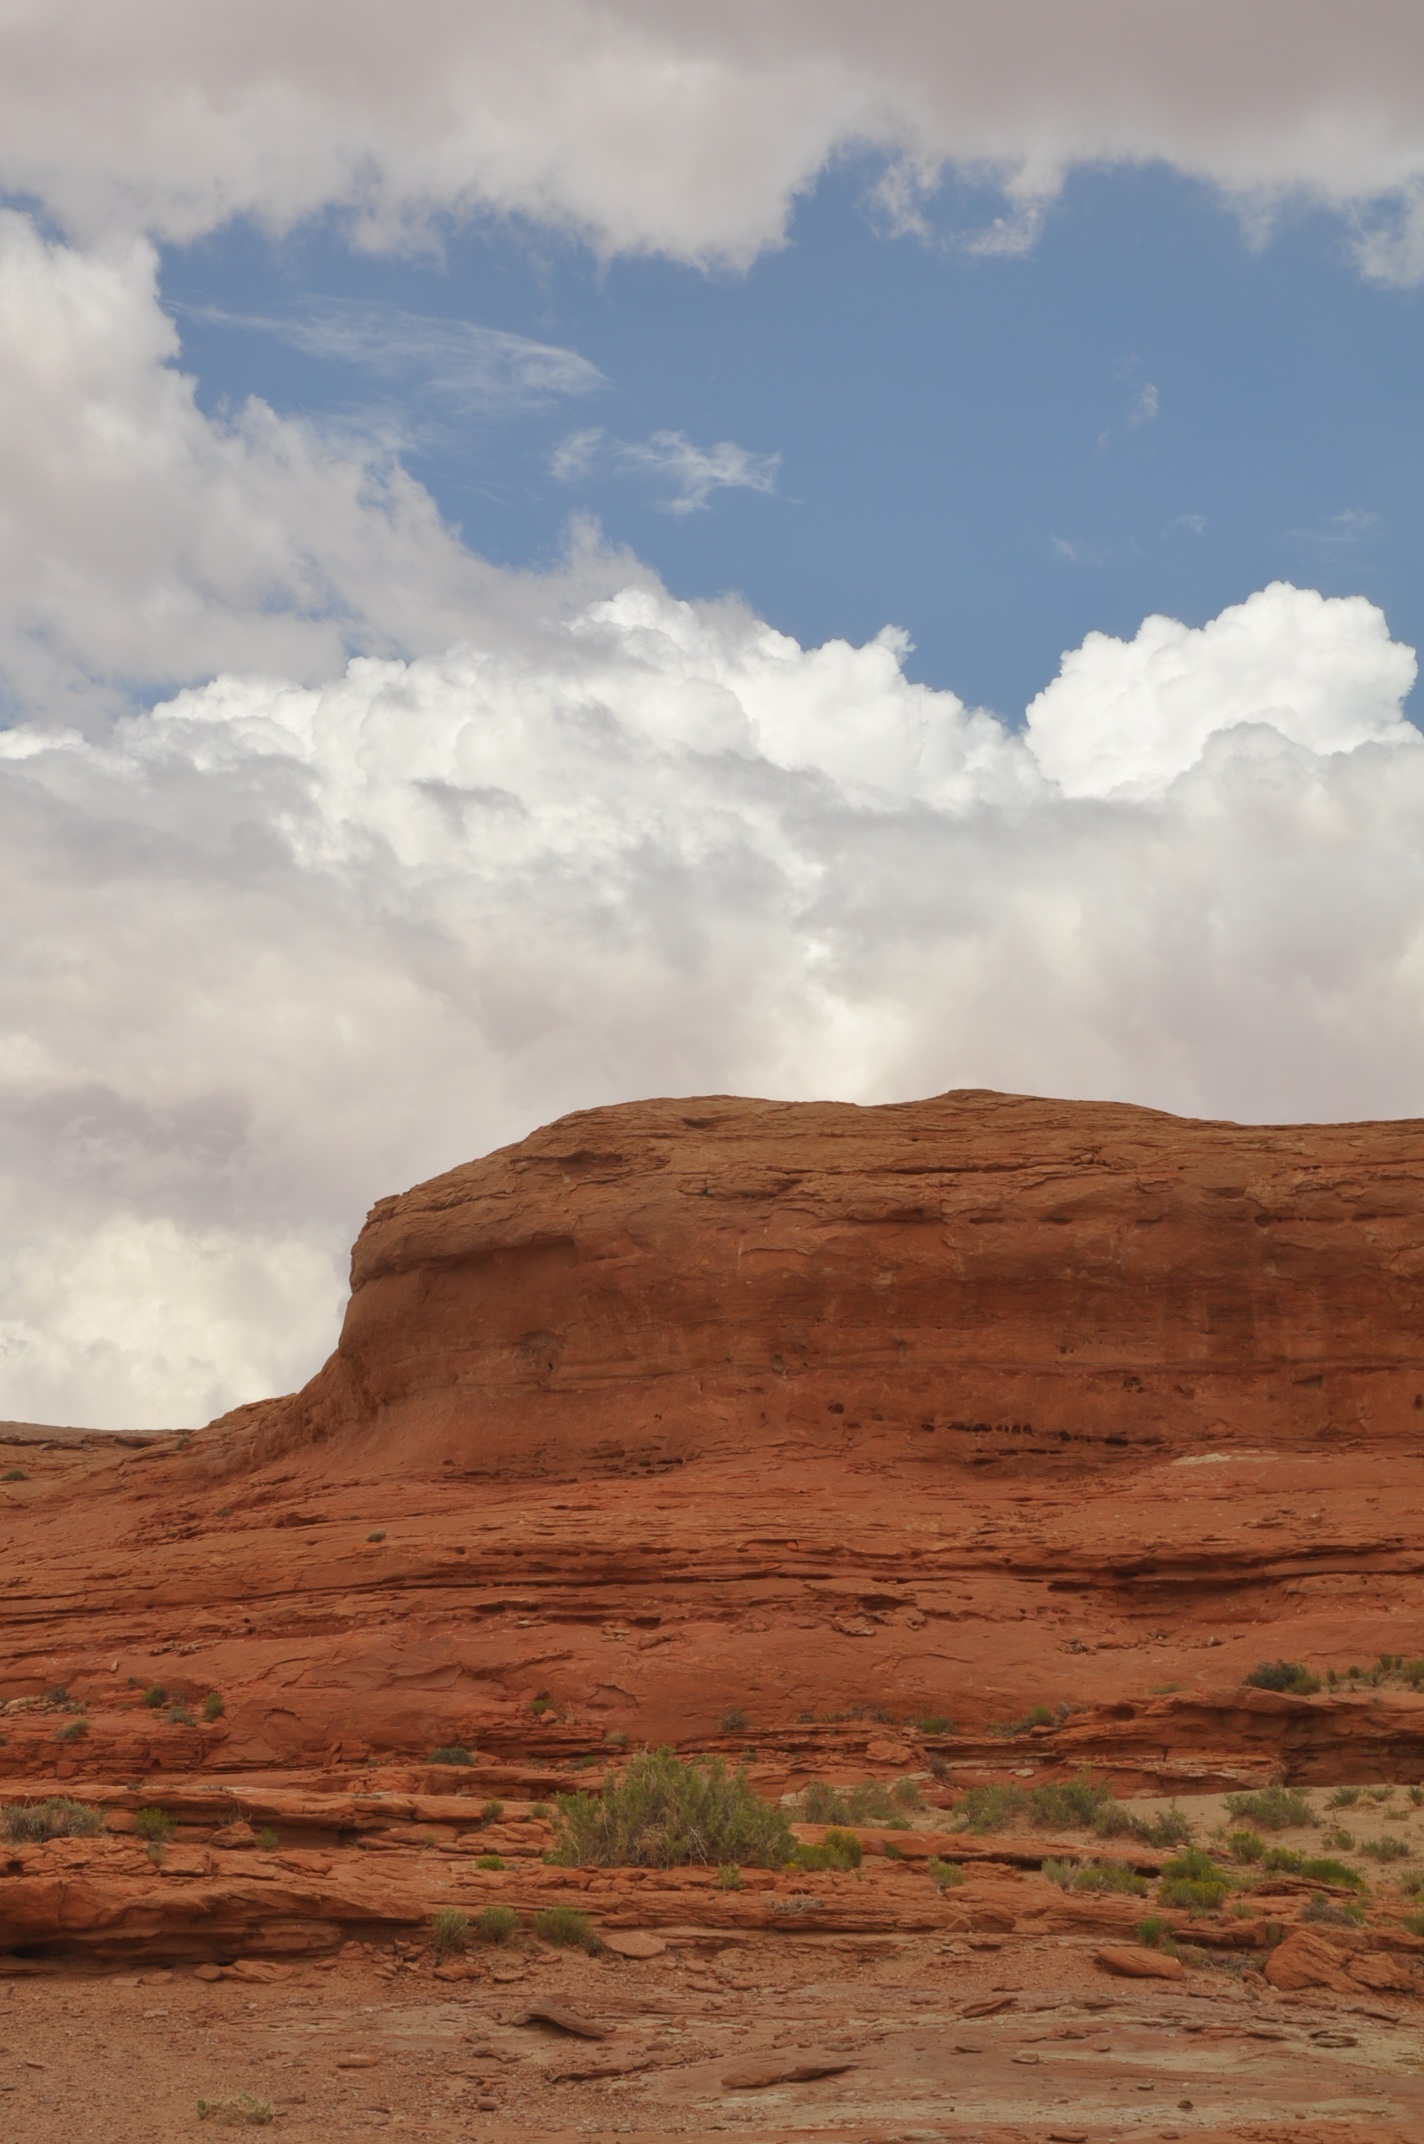
landscape, nature, rock, horizon, wilderness, mountain, cloud, sky, prairie, hill, desert, barren, valley, journey, soil, rugged, plain, west, geology, badlands, plateau, ecosystem, wadi, butte, steppe, landform, expanse, natural environment, geographical feature, mountainous landforms